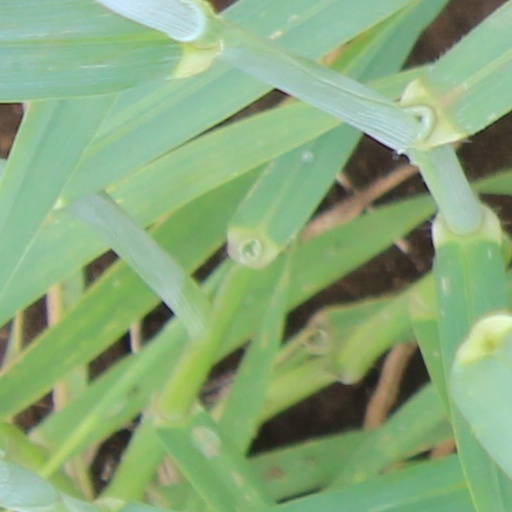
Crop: wheat